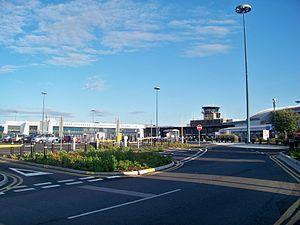
Leeds [liːdz] est une ville britannique dans la région du Yorkshire-et-Humber, dont elle est le chef-lieu. Elle est située à l'est de la chaîne des Pennines, sur la rivière Aire. C'est la troisième ville d'Angleterre. Selon le recensement 2001, la partie urbaine de la ville a 429 242 habitants et son agglomération 716 513. Ses limites incluent cependant des zones détachées de la ville elle-même. L'agglomération urbaine de Leeds compte 1,88 million d'habitants.
L'aéroport international de Leeds-Bradford se situe entre les villes de Leeds et de Bradford dans le Yorkshire de l'Ouest en Angleterre.